Luckau-Uckro station

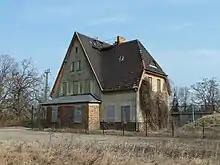
Station building of the Dahme-Uckro railway, behind are the tracks of the state railway

In the following years there were further plans to connect Dahme to the railway. A larger standard gauge network was planned, but after all the investigations were completed, the only route approved was the Dahme–Uckro–Luckau route. After the town of Luckau decided not to take part, the "Dahme-Uckroer-Eisenbahn AG" (Dahme-Uckro Railway, DUE) was founded on 21 October 1884.The 12.6 km long section from Uckro to Dahme went into operation on 31 July 1886.